Minuscule 2755

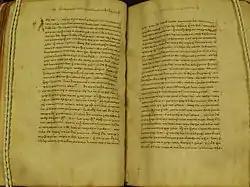
Folio 121 of Minuscule 2755

The codex contains a complete text of the four Gospels with a commentary. The text is written in one column per page, in 29 lines per page.